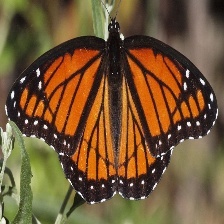
Species: VICEROY
Butterfly family (ImageNet category): monarch